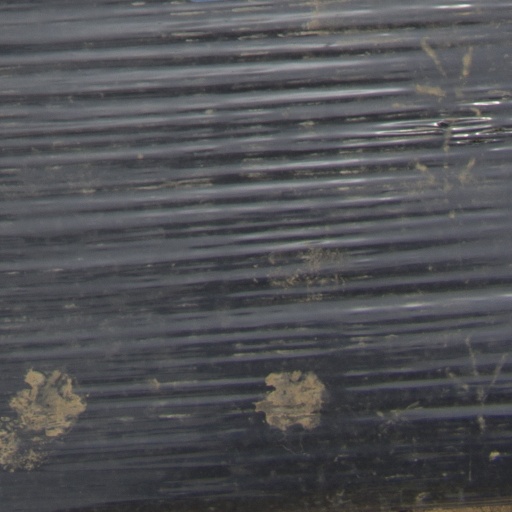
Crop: Jerusalem artichoke